Middle class in Colombia

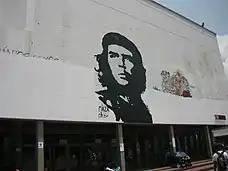

This group has an income between US$4 and US$10. This group has lower economic security and higher chances to fall back into poverty. Lower middle class does not have the same educational opportunities as the upper middle class, as they don't have the resources to pay for the tuition costs from prestigious universities. Due to this, and to minimise the inequality and maximise the access to education, the government has had several initiatives where the education for the lower classes is subsidised, so the best students from the lower classes do not have to pay for their education.